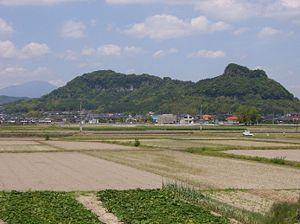
La rébellion des Hayato est un soulèvement des Hayato du sud de Kyūshū contre l'autorité centrale du Japon. Après un an et demi de combats, les Hayato sont vaincus et la cour impériale japonaise établit sa domination sur le sud de Kyūshū.